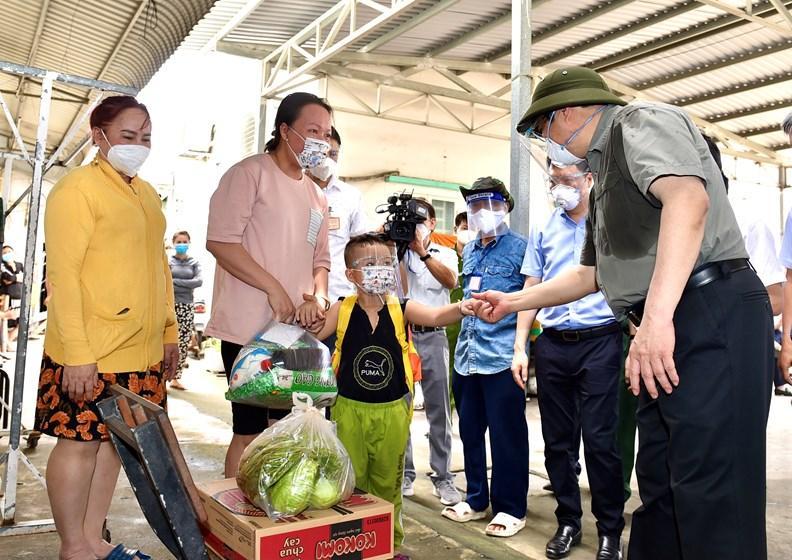
có một em bé đang được nắm tay bởi người đàn ông đội mũ cối